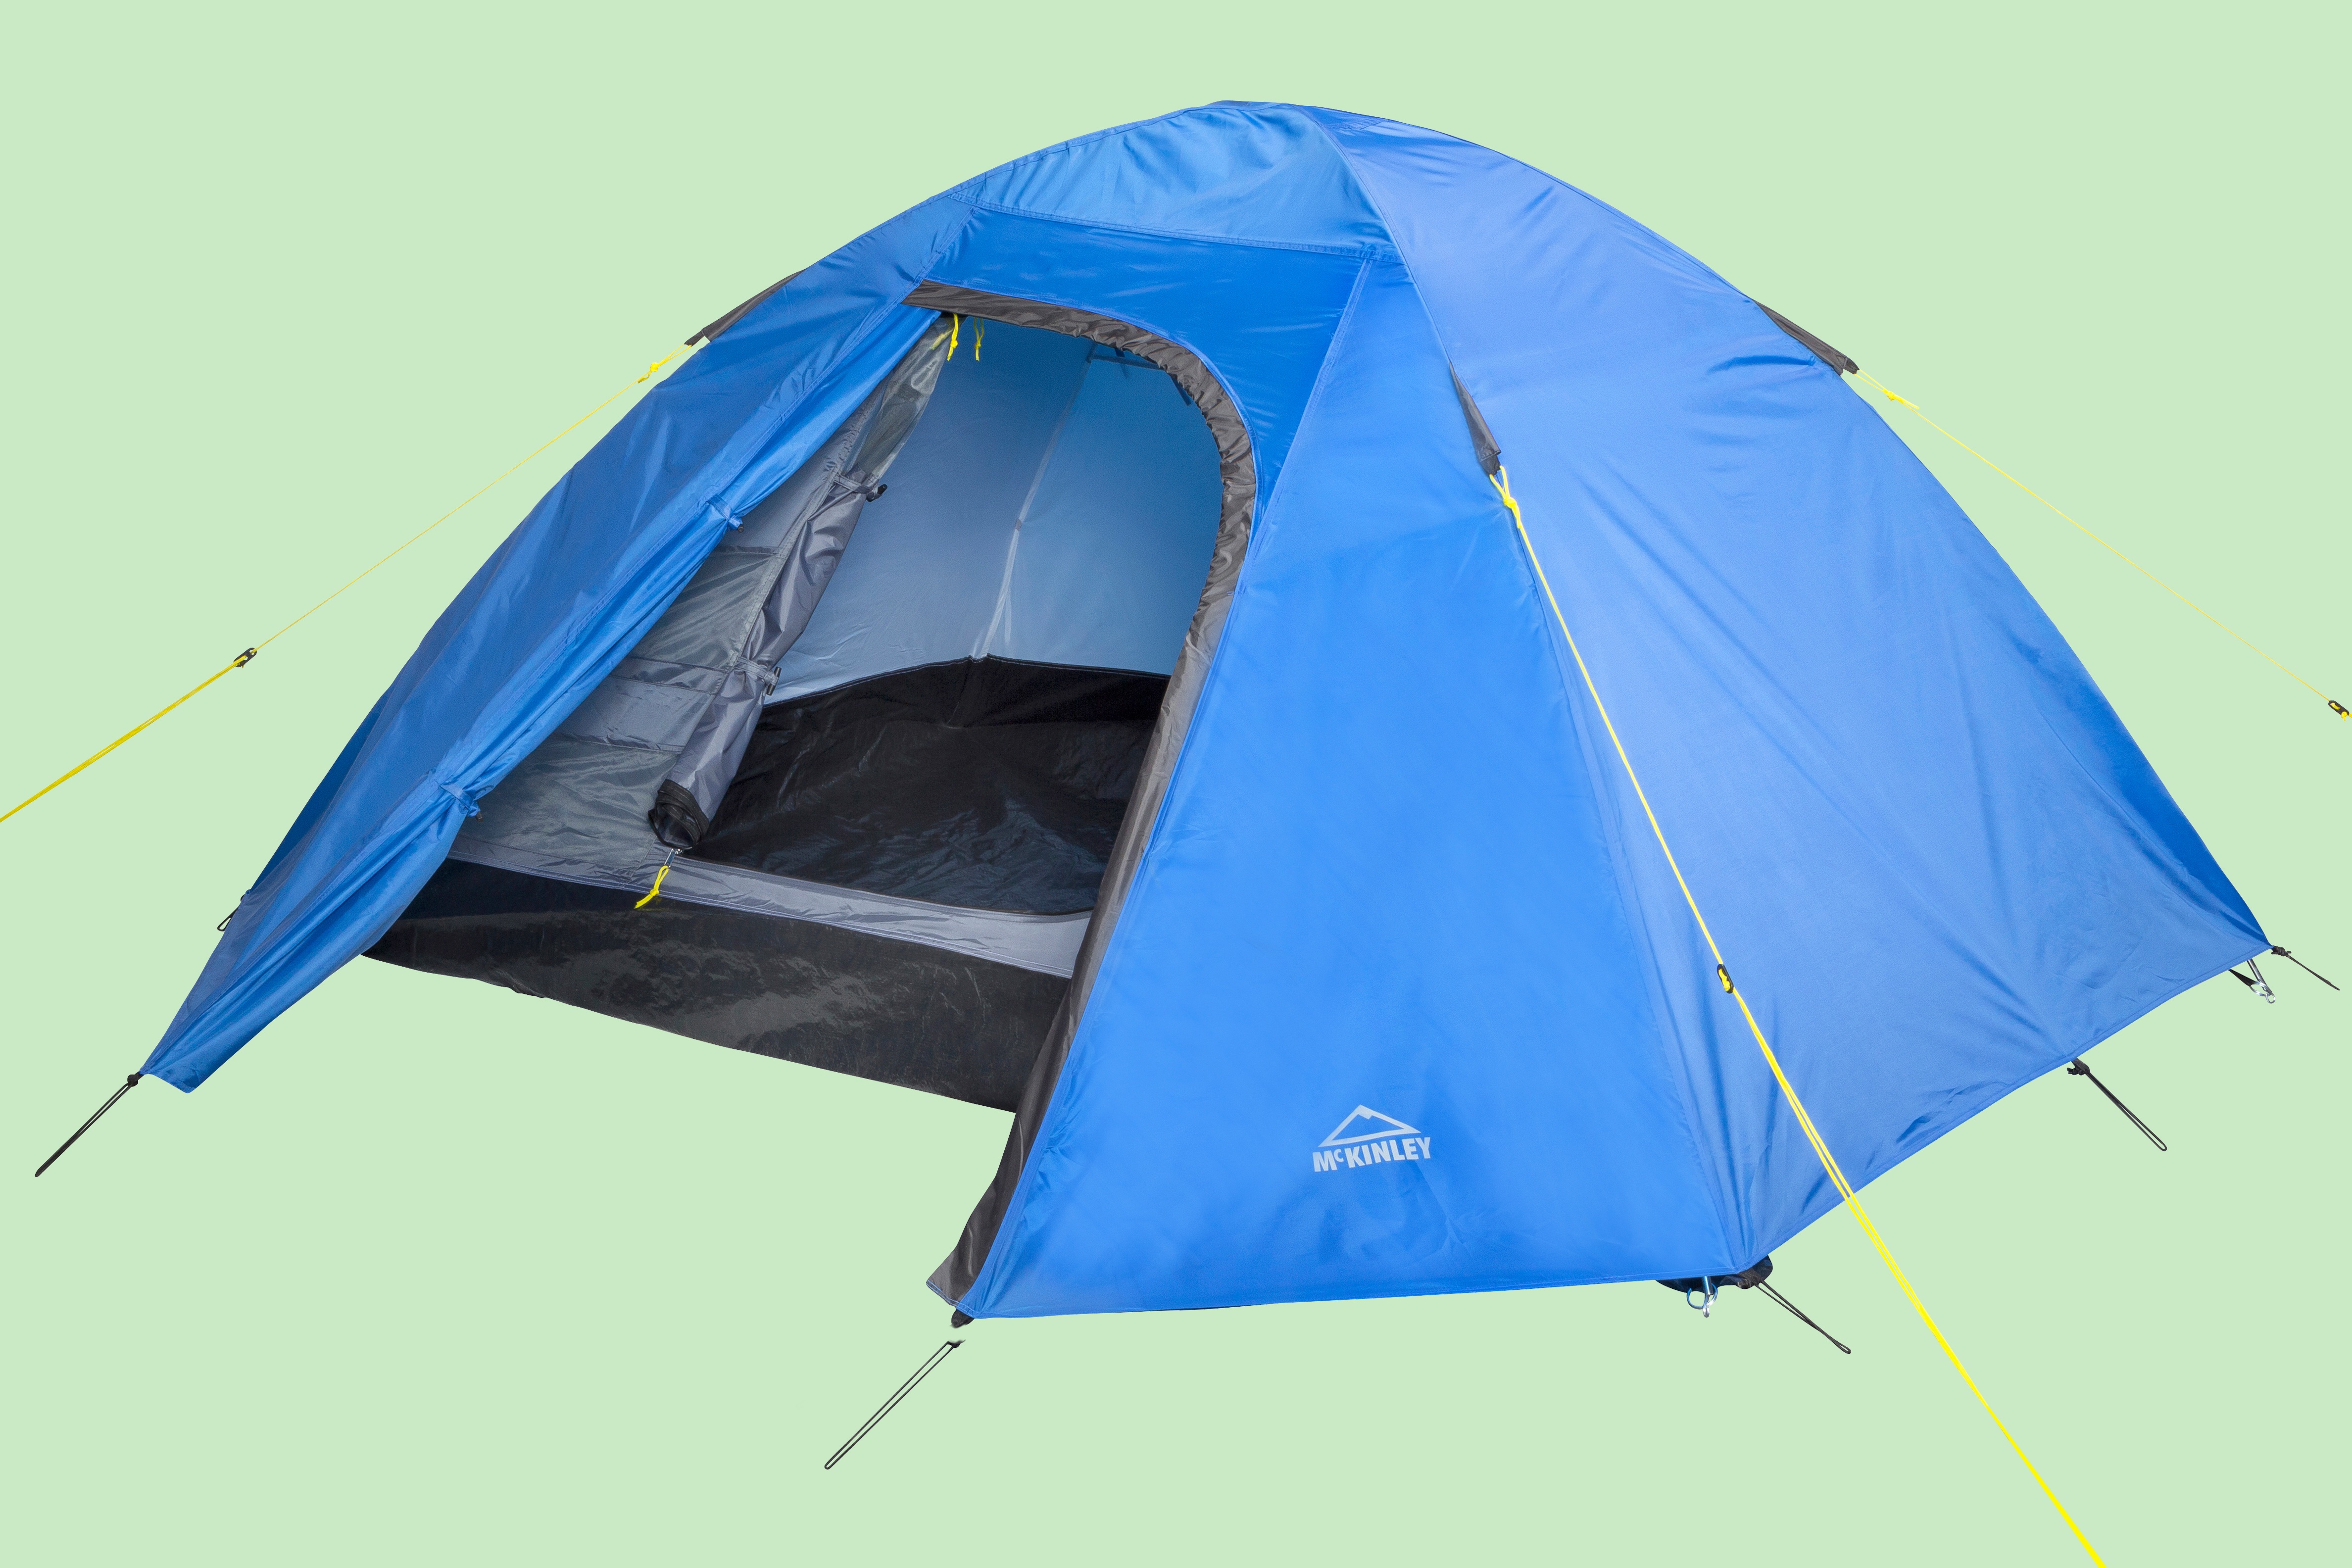
outdoor, sport, green, blue, camping, leisure, healthy, tent, product, stay, active, in the free, product design, product presentation, mc kinley